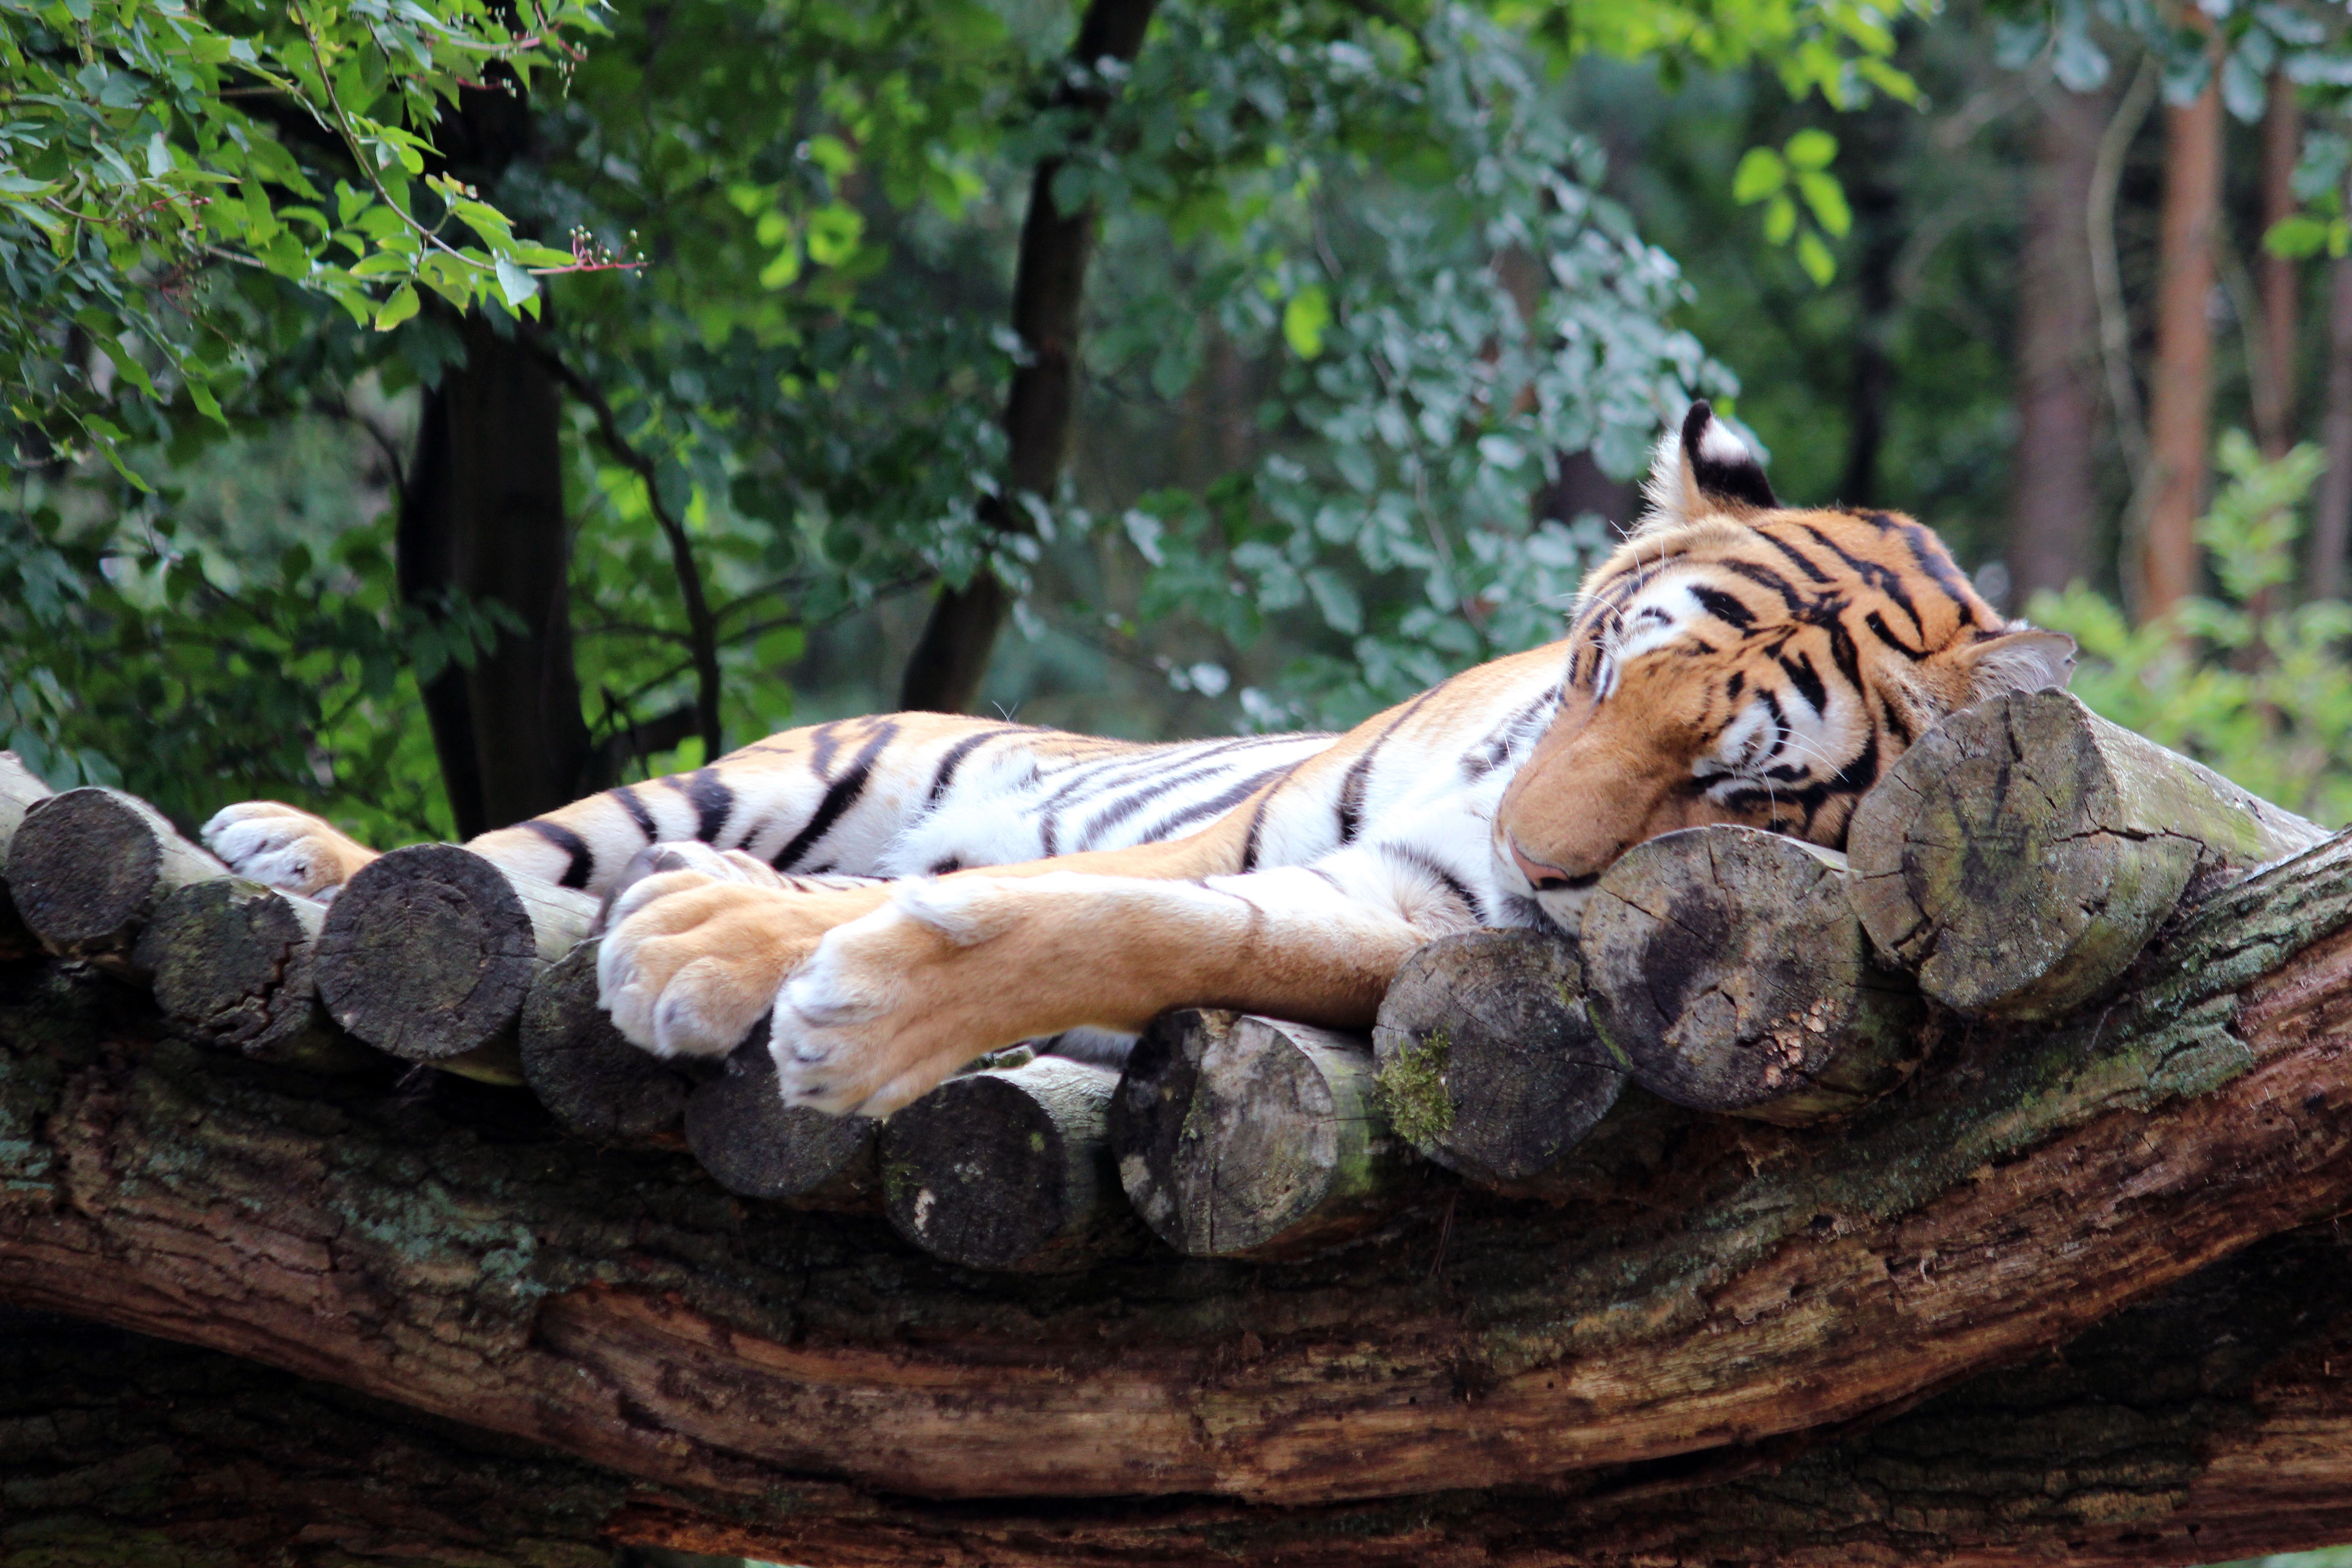
nature, wilderness, animal, wildlife, wild, zoo, jungle, cat, predator, fauna, tiger, creature, india, woodland, animal world, big cats, serengeti park